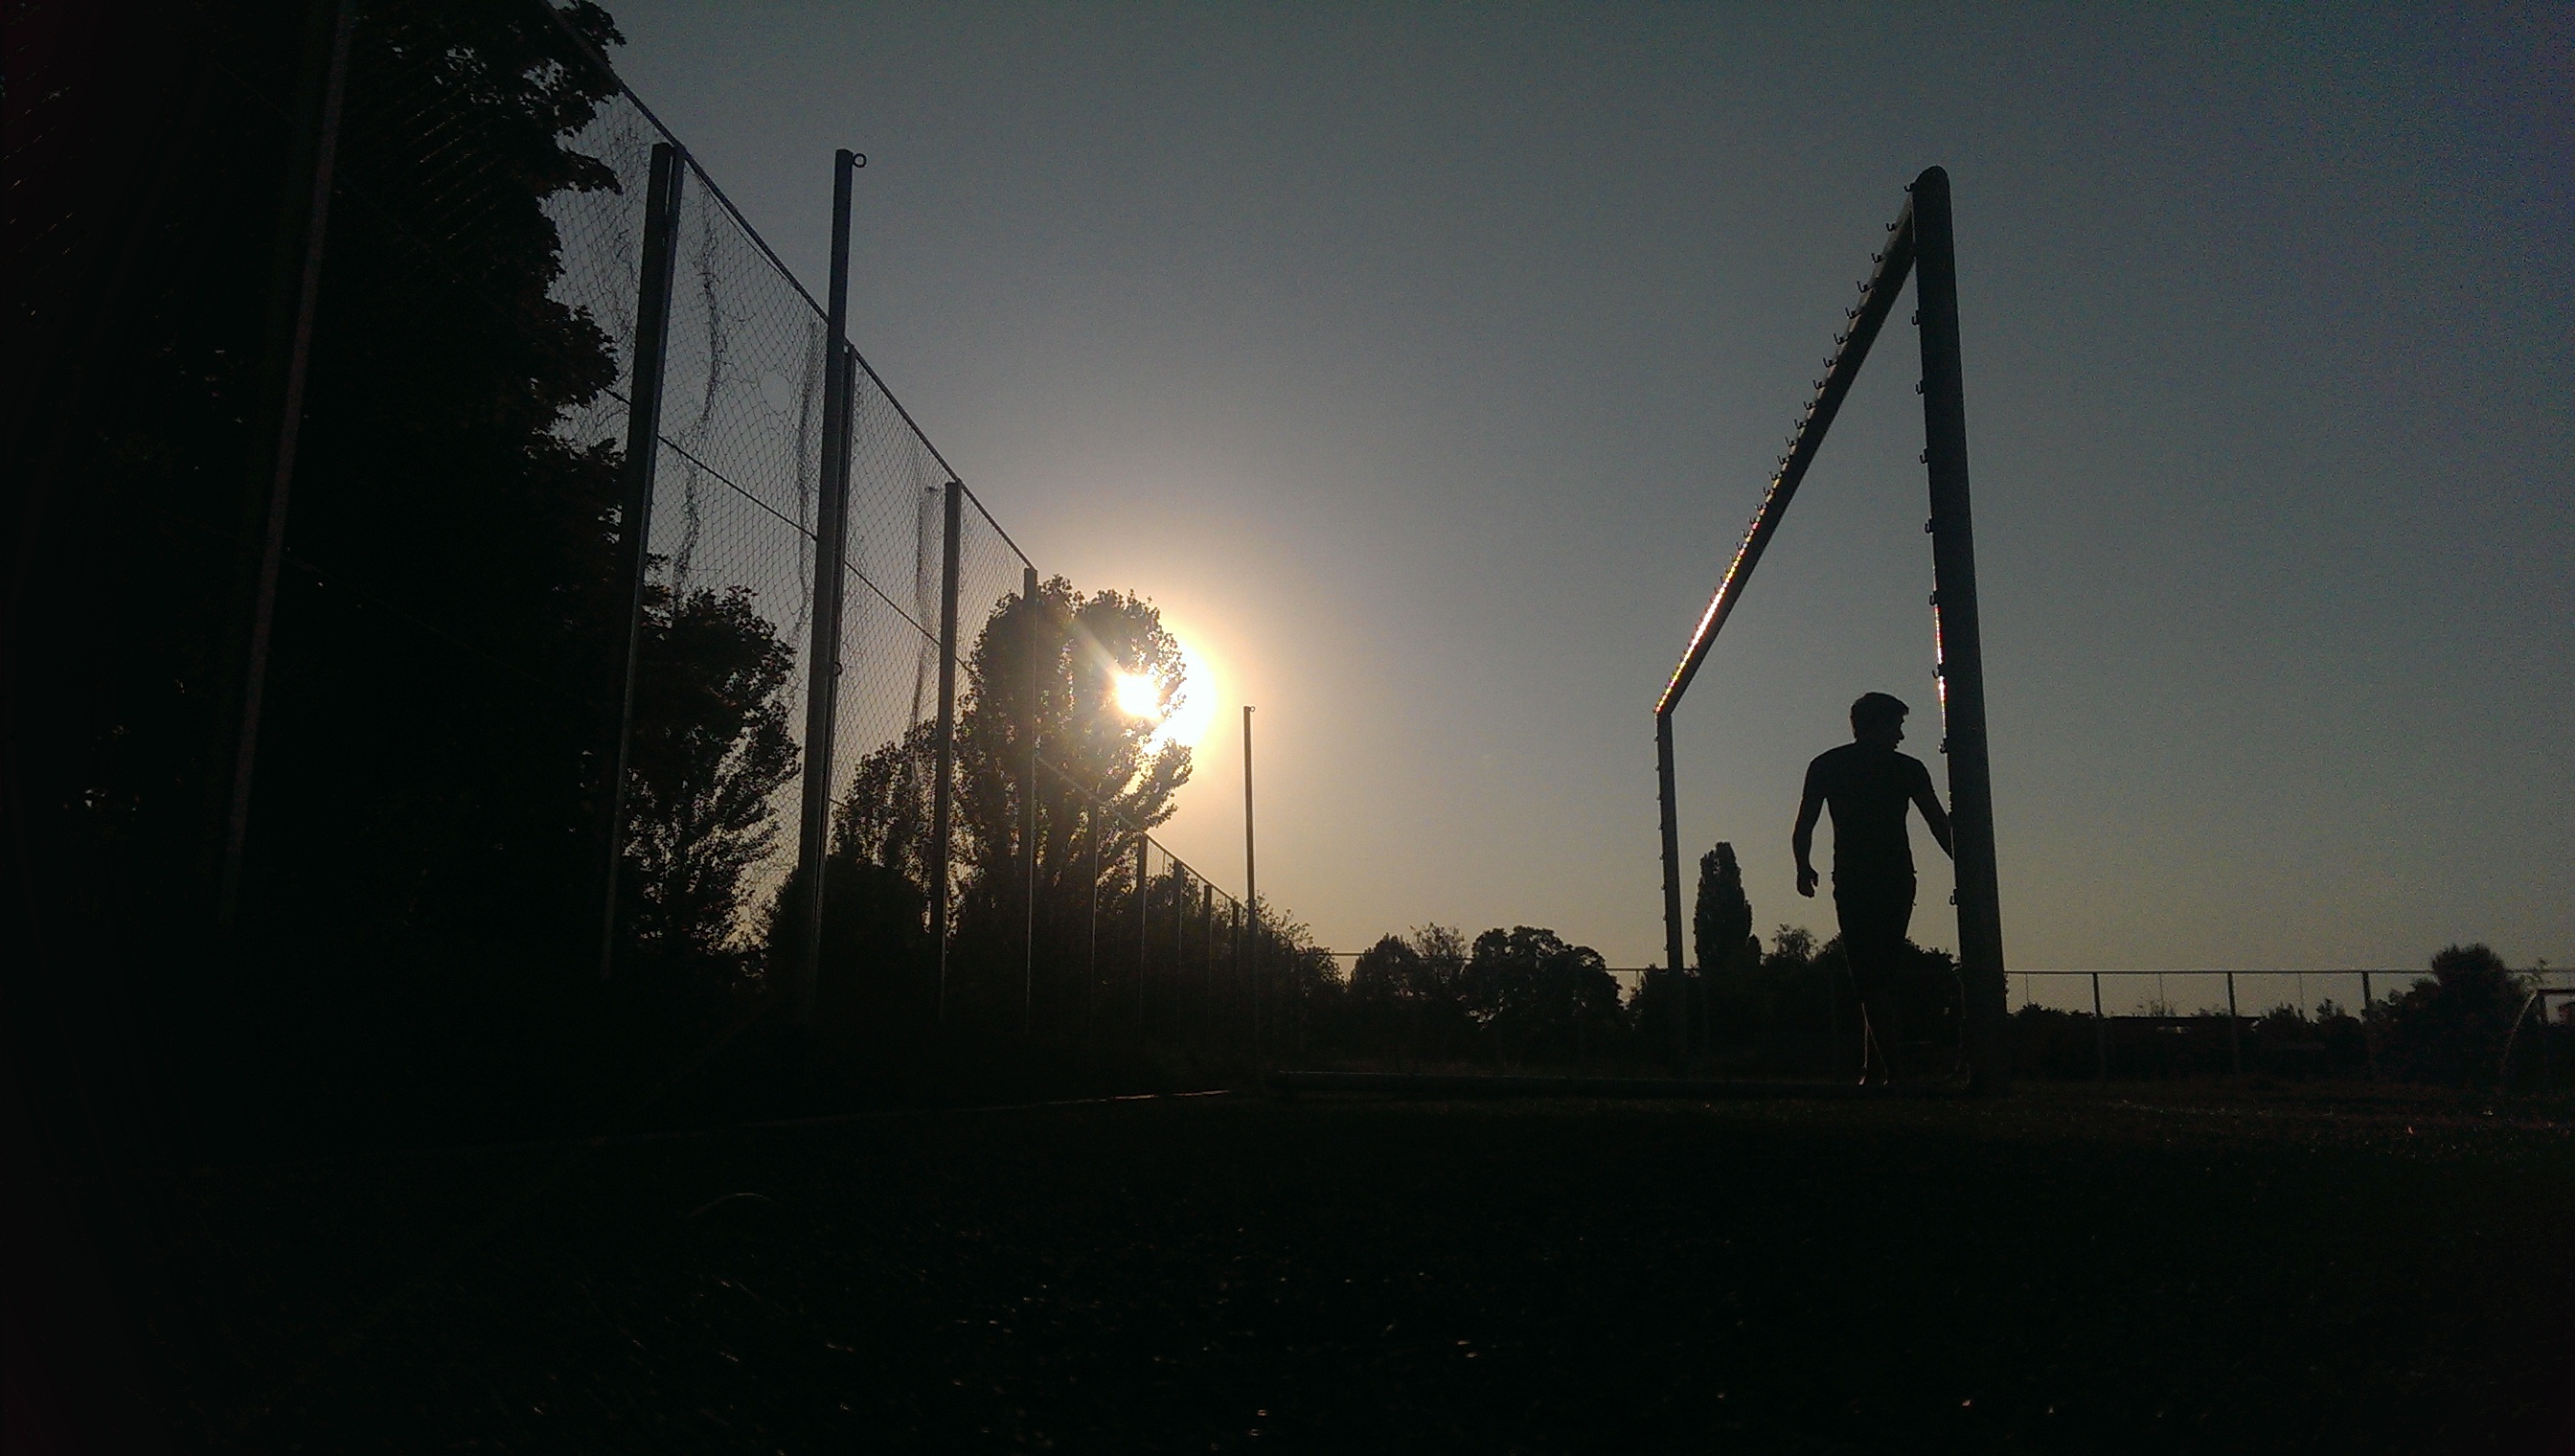
light, sky, sun, sunset, skyline, night, sunlight, morning, dawn, dusk, evening, reflection, darkness, shape, atmospheric phenomenon, atmosphere of earth